Alien Earth

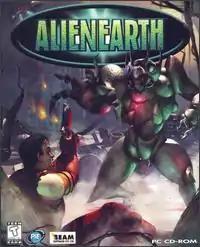
Box art

Alien Earth is an isometric pseudo-3D action-adventure game with role-playing elements. It was released for Windows. It was developed by Krome Studios Melbourne, (known as Beam Software at the time) and released in 1998.